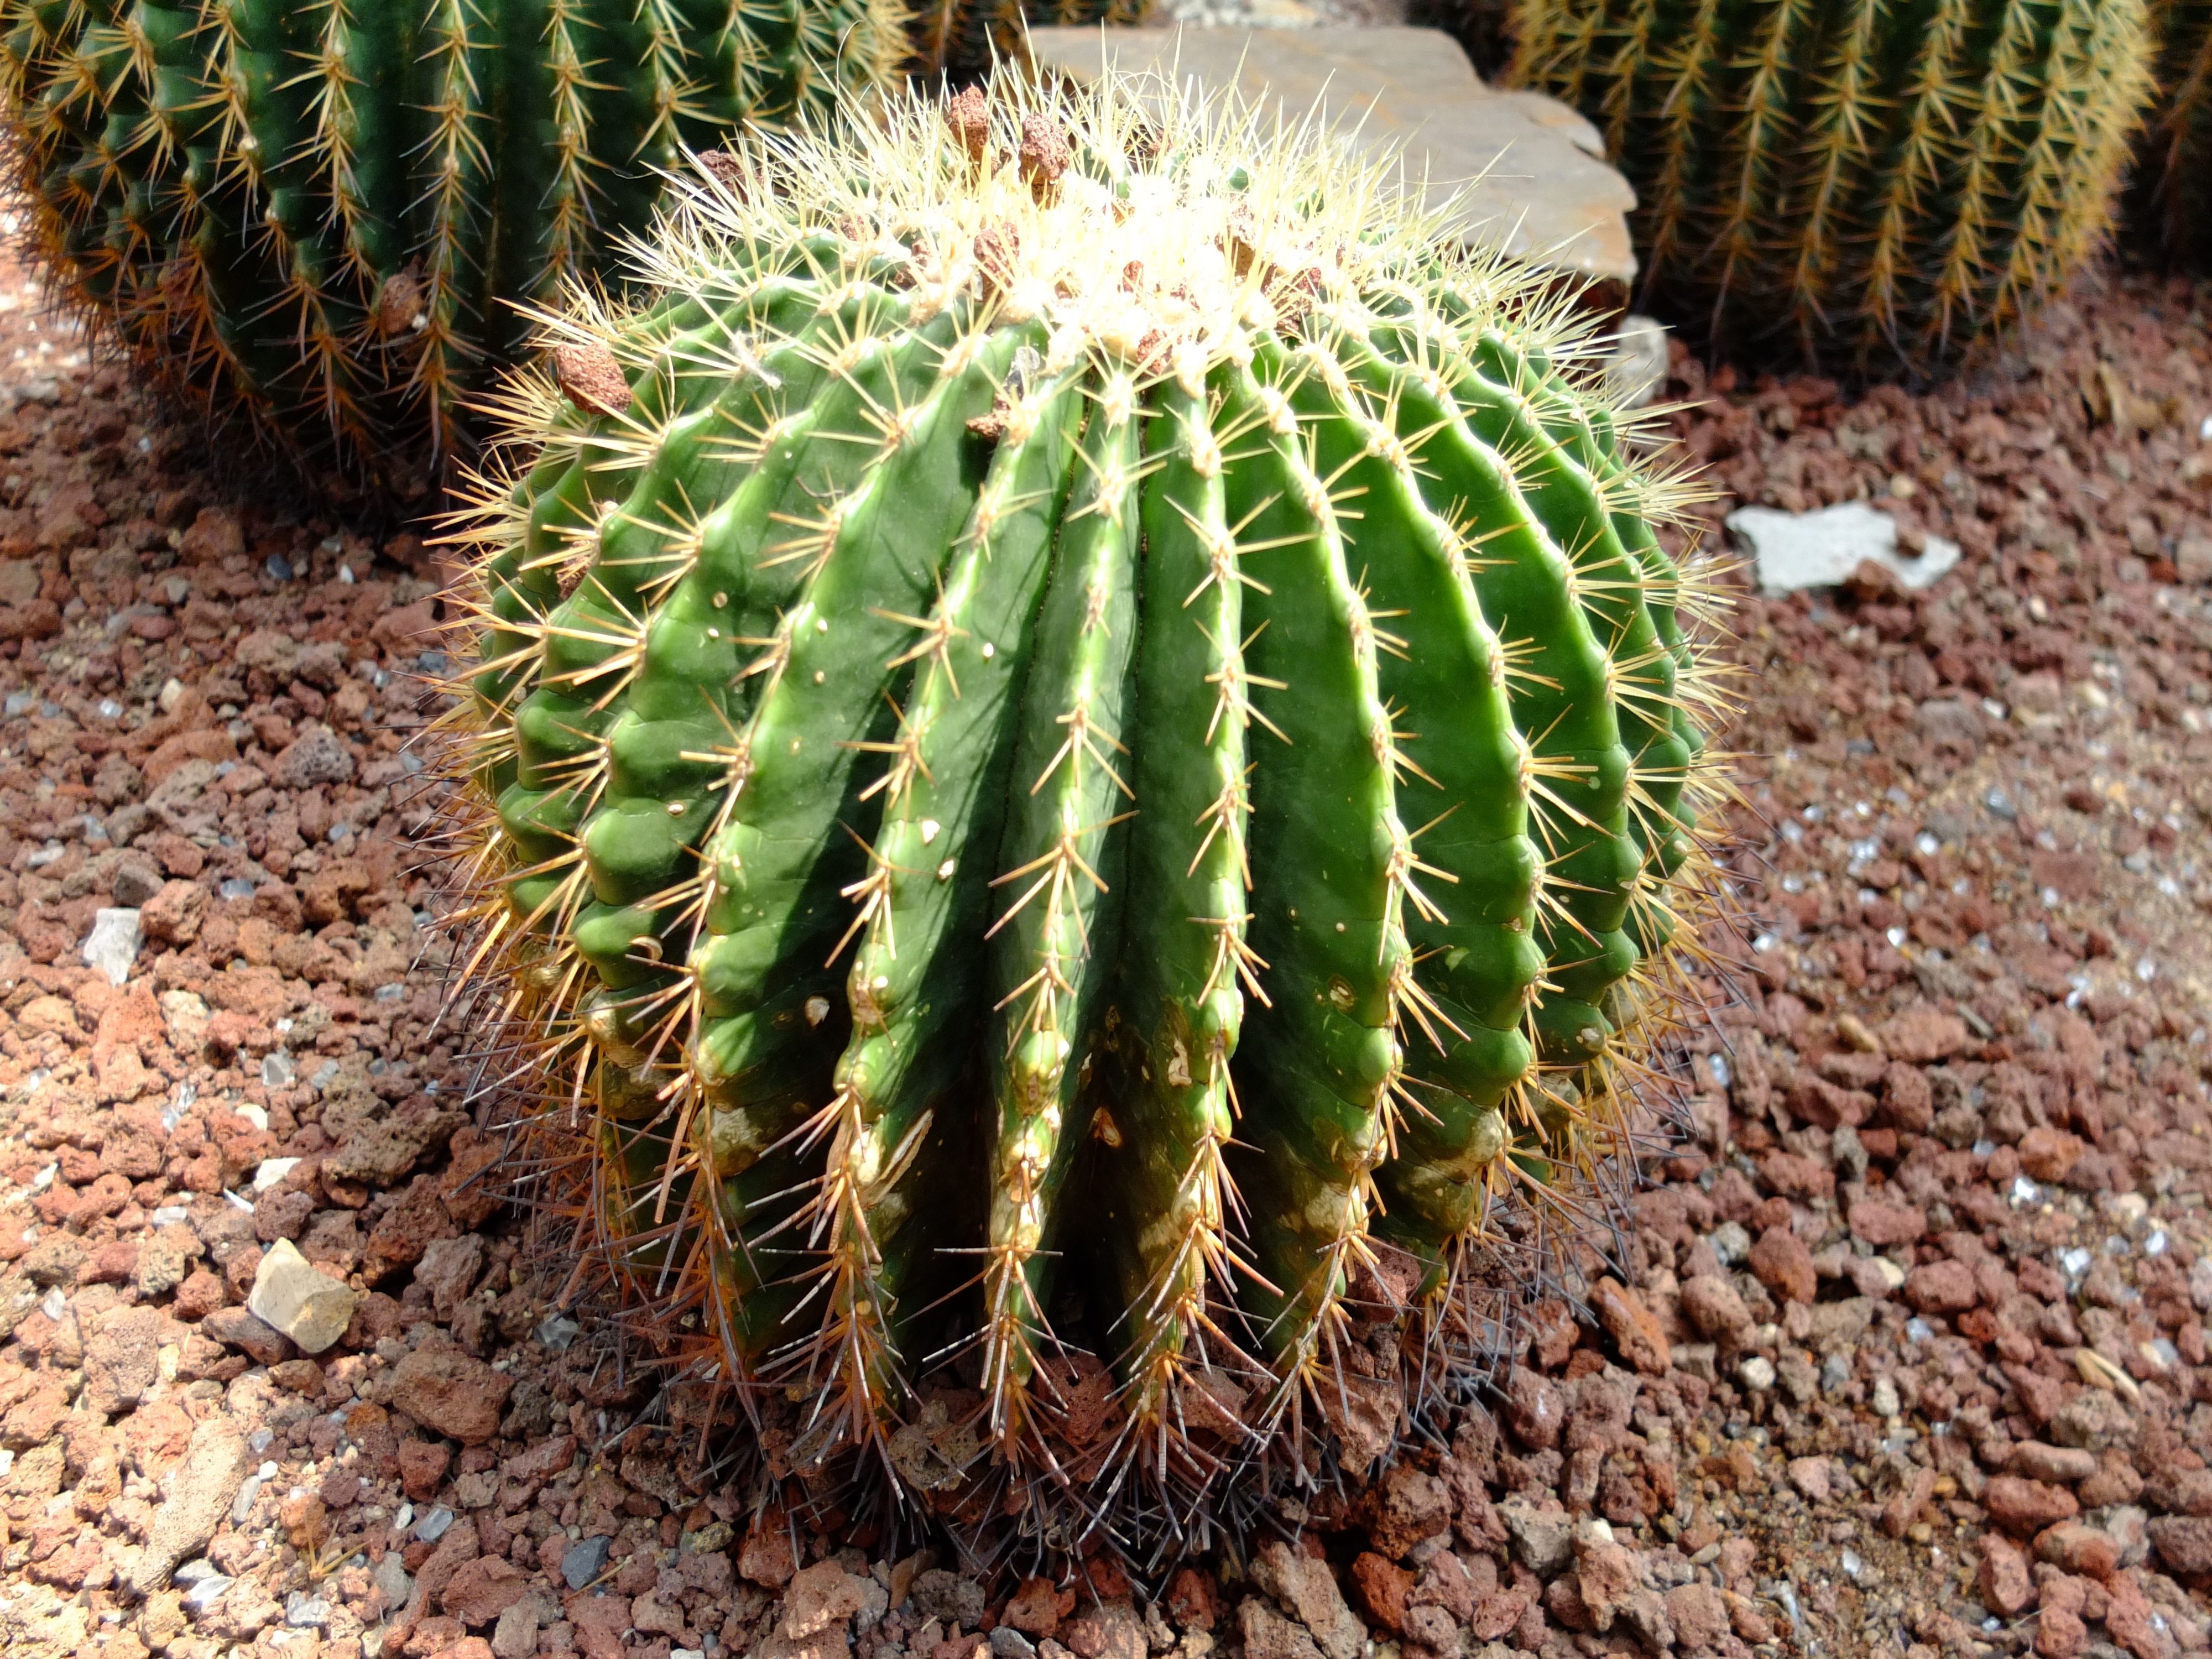
cactus, plant, flower, botany, still life, caryophyllales, flowering plant, prickly pear, wuhan botanical garden, plant stem, land plant, thorns spines and prickles, hedgehog cactus, acanthocereus tetragonus, san pedro cactus